Easter mona

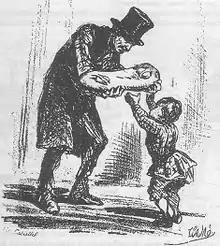
Godfather giving the Easter mona to his godson

In almost all Catalonia and Valencia, it is customary for godparents to give the "mona" to their godchild on Easter Sunday. On Easter Monday, families or groups of friends gather together and go somewhere, especially the countryside, to eat the "mona". Traditionally, the age of the children was reflected in the number of eggs in the "mona", until they were 12 years old. Currently, it is common for godparents to give the "mona" to their godchildren throughout their lives.